The Ghost Ship

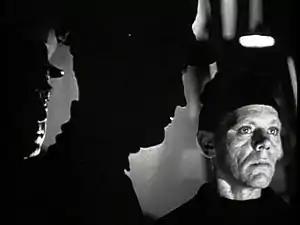
Finn the Mute (Skelton Knaggs)

At the time screenwriting began, Lewton claimed that the idea for the film was an original one attributable to himself. Leo Mittler did the treatment and Donald Henderson Clarke wrote the script, although Lewton significantly revised the screenplay and wrote many lines of dialogue himself.